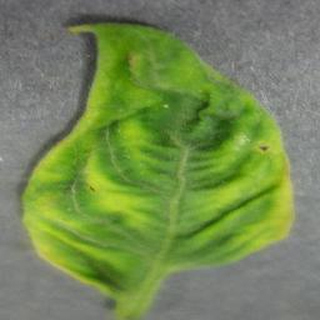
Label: tomato_yellow_leaf_curl_virus